Yunnan

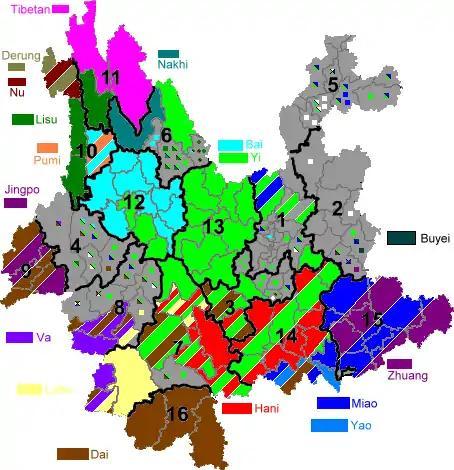
Major autonomous areas within Yunnan (excluding Hui)

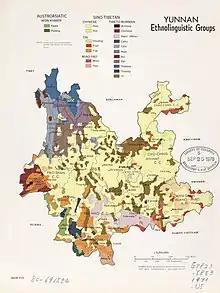
CIA map showing the territory of the settlement of ethnolinguistic groups in Yunnan (1971).

Yunnan is China's most diverse province, biologically as well as culturally. The province contains snow-capped mountains and true tropical environments, thus supporting an unusually full spectrum of species and vegetation types. The Yunnan camellia ("Camellia reticulata") is the provincial emblem.